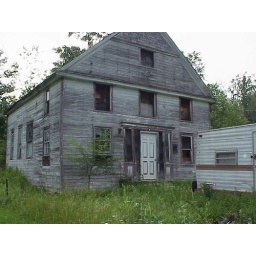
at the top of park hill road in the town of mountaindale, ny, an old, abandoned temple. probably c. 1930-40